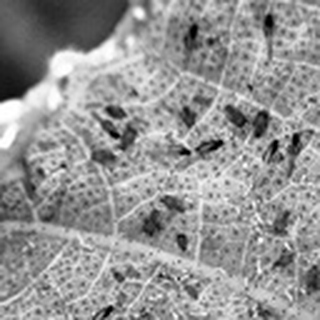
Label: cotton_aphids